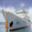
Label: ship